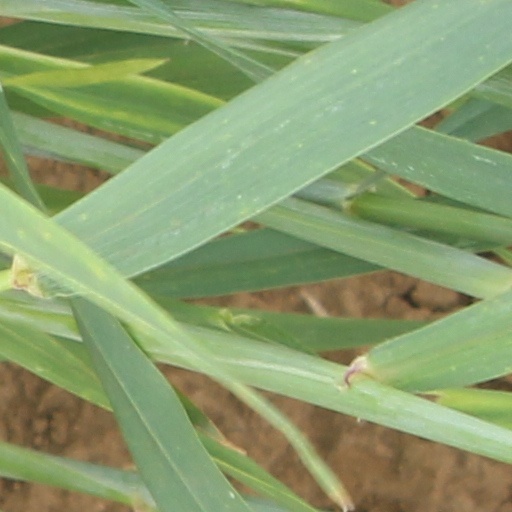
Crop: wheat